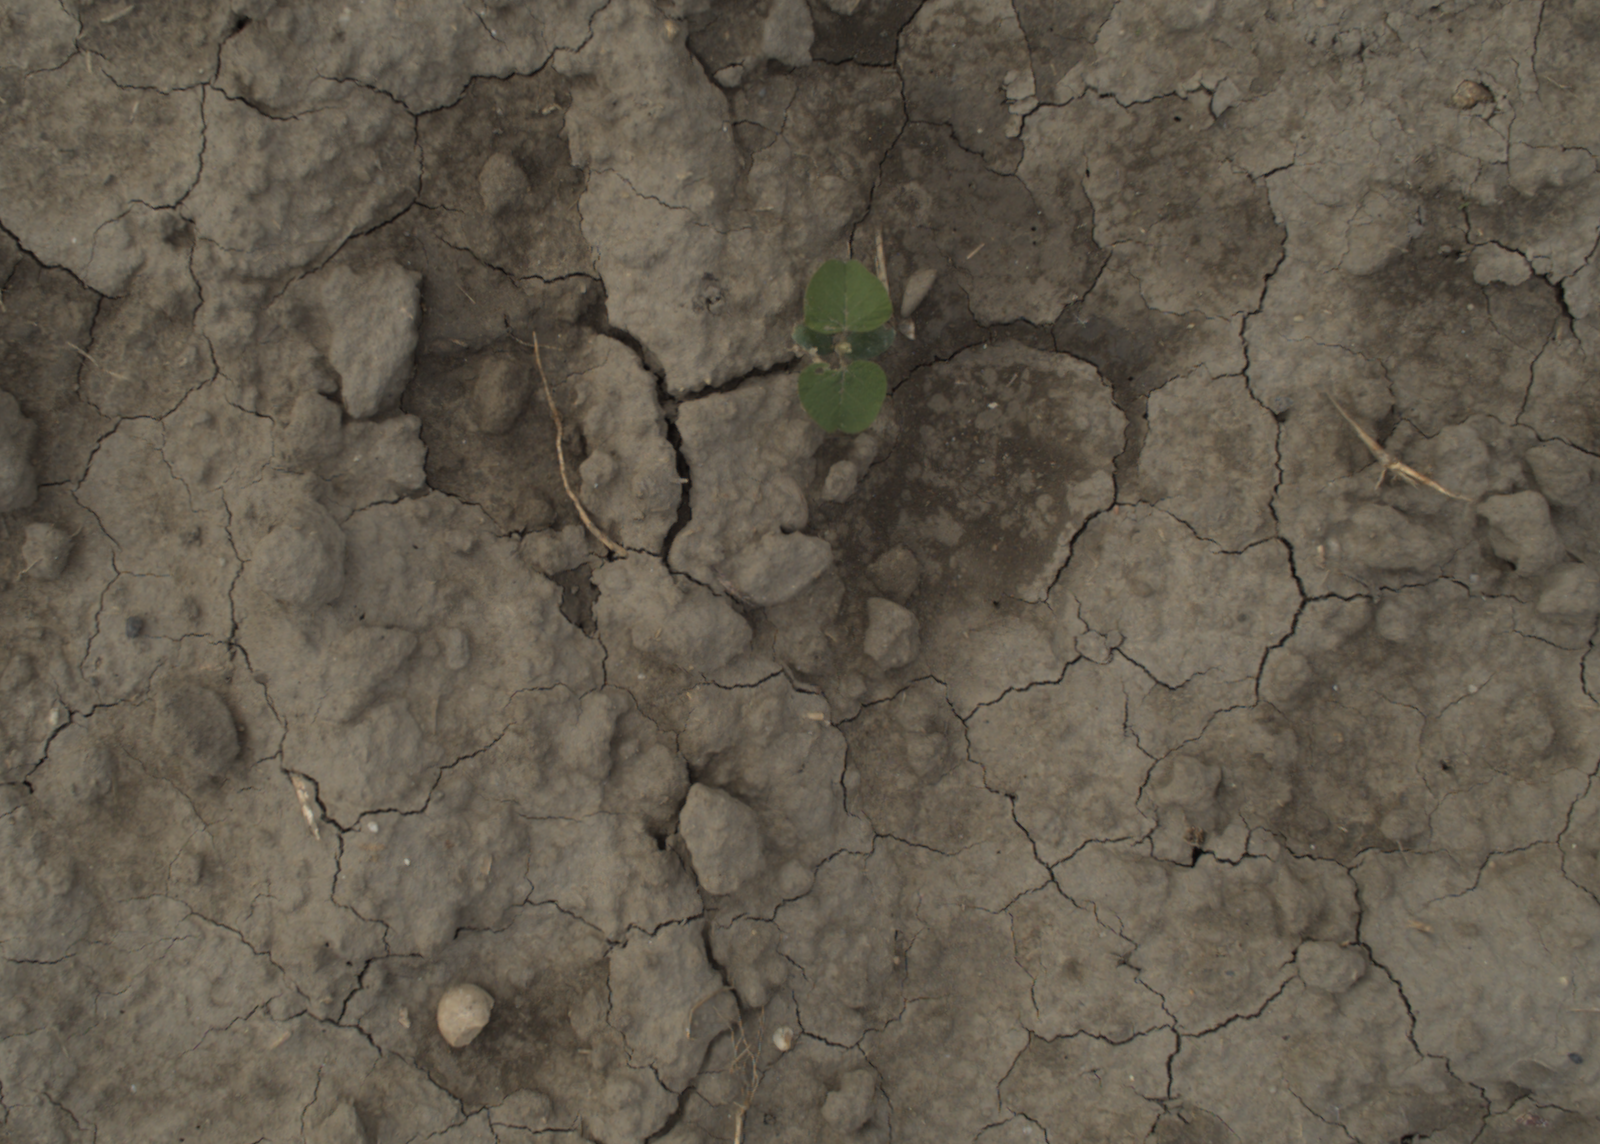
Capture date: 21.09.2021 10:55:23
Weather: mixed
Wind: light
Seeding date: 02.09.2021
Plant canopy height (mm): 962